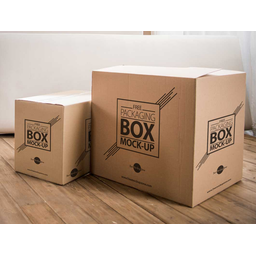
Label: cardboard